Eggiwil

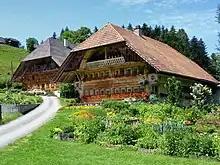
Farm House Inner-Zimmertsei

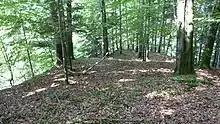
"Schweinsberg"

The Farm House Inner-Zimmertsei and the "Schweinsberg", which is an earthwork from an undetermined era, are listed as Swiss heritage site of national significance.